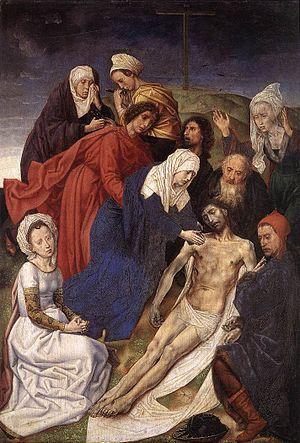
Liste des œuvres du peintre primitif flamand Hugo van der Goes :